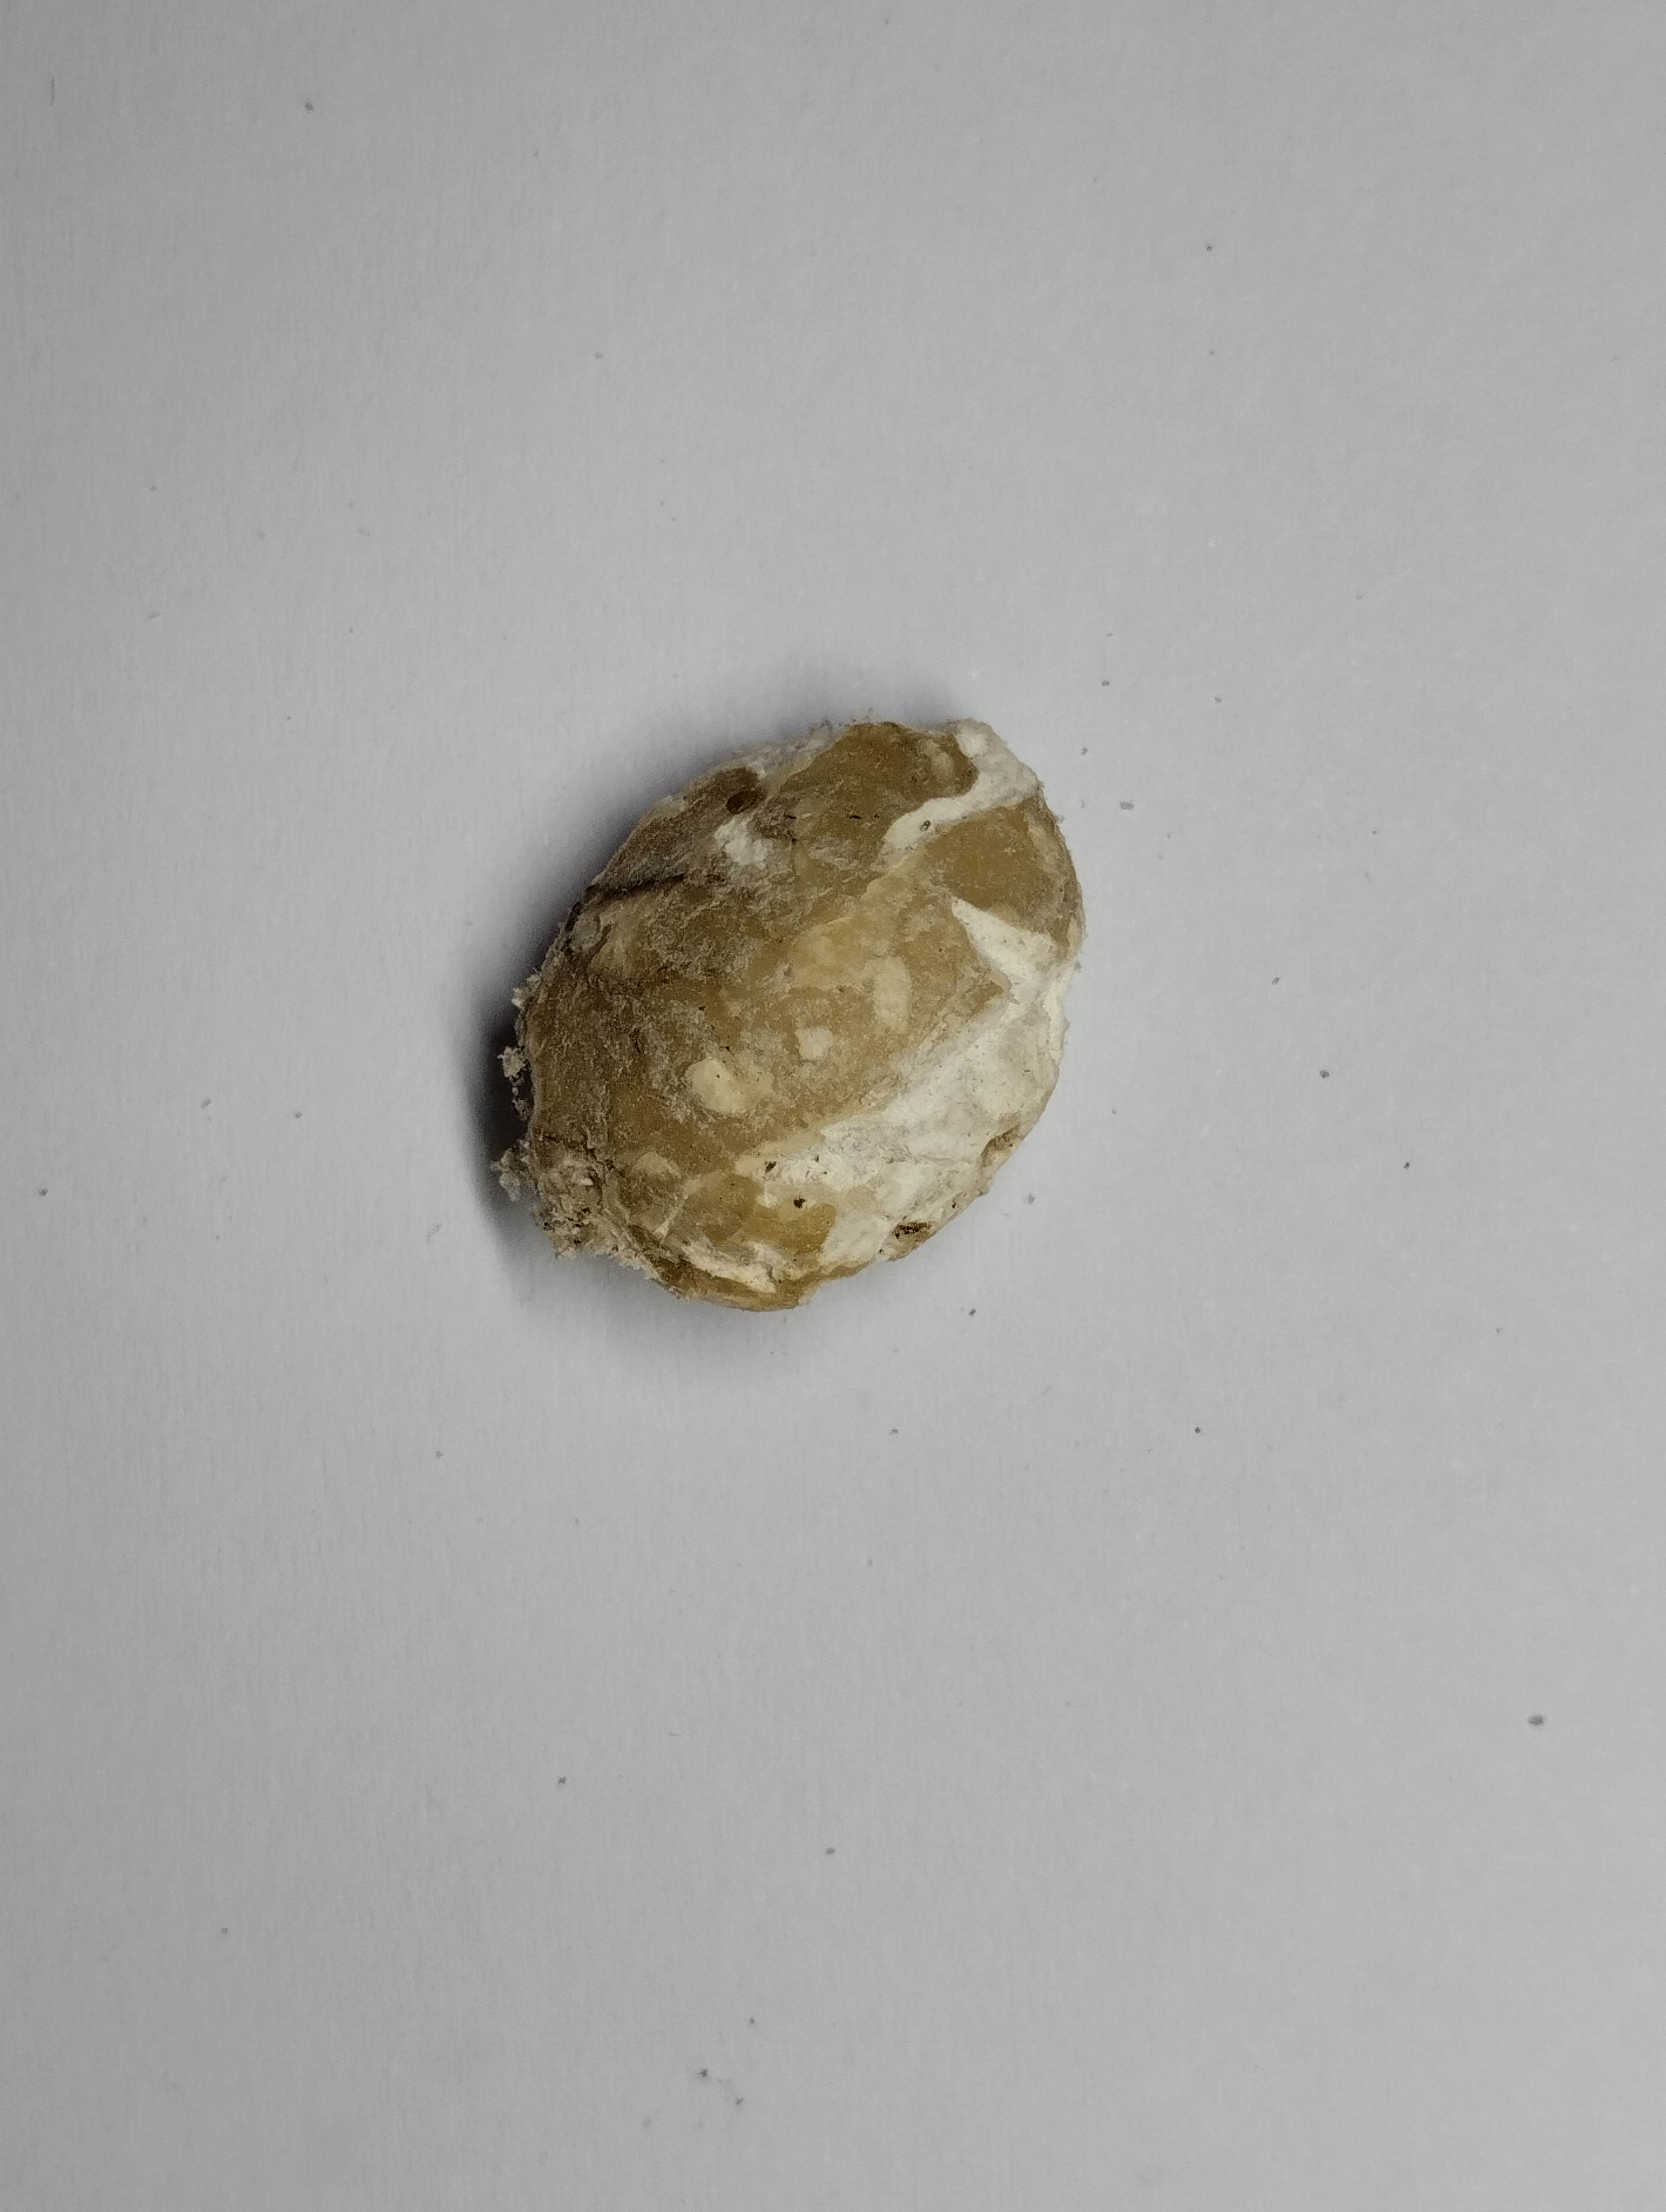
Label: rusak (damaged seed)